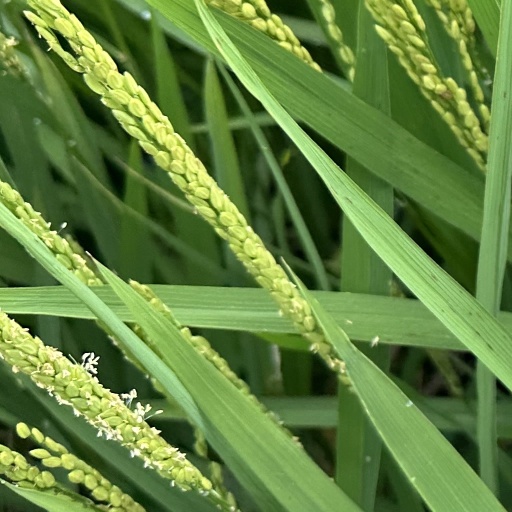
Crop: rice